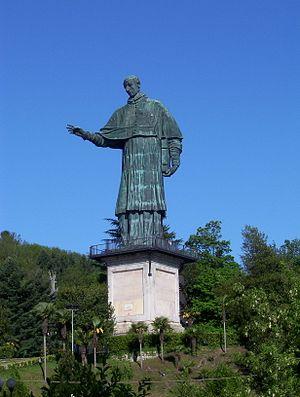
Cet article recense les statues les plus hautes actuellement érigées.
La Confédération des XIII cantons désigne l'une des étapes de l'histoire de l'ancienne Confédération suisse venant après la Confédération des VIII cantons, comprise entre l'adhésion de Soleure et Fribourg le 22 décembre 1481 et la Révolution française de 1789, suivie par la République helvétique le 5 mars 1798.
Le Mont Sacré d'Arona, dédié à Charles Borromée, fait partie des Monts Sacrés qui témoignent aux XVIᵉ et XVIIᵉ siècles de la religiosité dans le Piémont et en Lombardie.
Le Colosse de Saint Charles Borromée est une statue de plus de 30 m de hauteur située à Arona, sur le Mont Sacré d'Arona dédié à saint Charles Borromée.